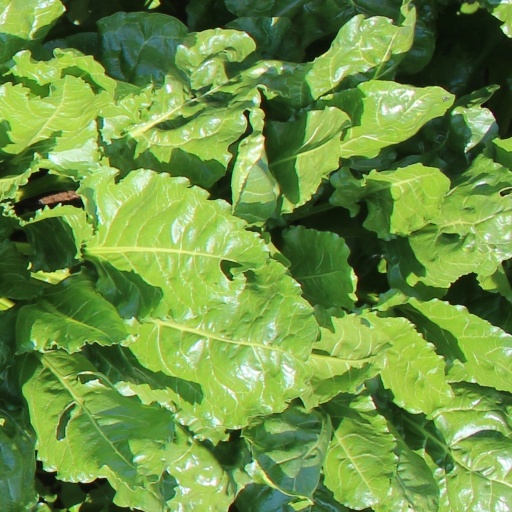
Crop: sugar beet